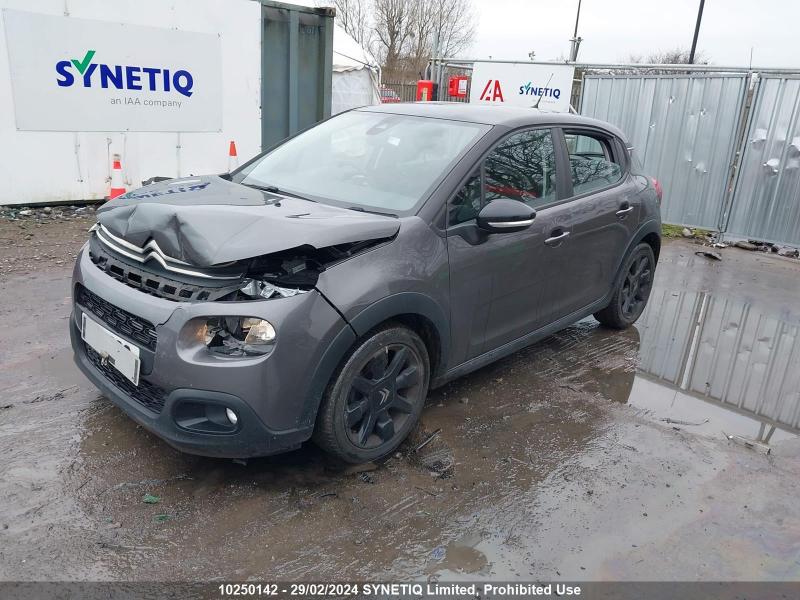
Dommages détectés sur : pare-choc avant, feu avant gauche, capot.
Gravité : majeur